Toledo War

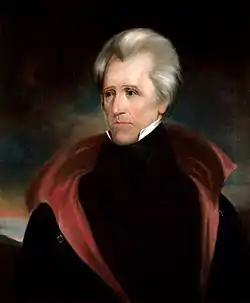
U.S. President Andrew Jackson, who sided with Ohio in the conflict and dismissed Mason as governor

Acting as commander-in-chief of Ohio's militia, Governor Lucas—along with General John Bell and about 600 other fully armed militiamen—arrived in Perrysburg, Ohio, southwest of Toledo, on March 31, 1835. Shortly thereafter, Governor Mason and General Brown arrived to occupy the city of Toledo proper with around 1,000 armed men, intending to prevent Ohio advances into the Toledo area as well as stopping further border marking from taking place.